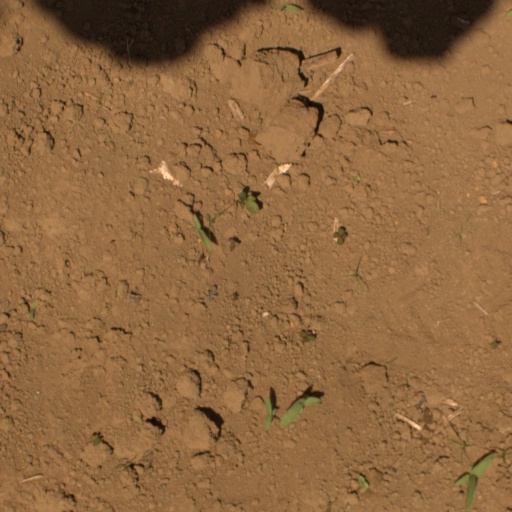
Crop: Jerusalem artichoke